Partbook

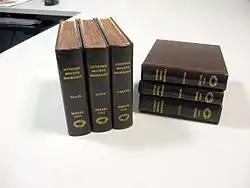
Drexel 4180–4185, a set of six manuscript partbooks belonging to the Music Division of the New York Public Library

A partbook is a format for printing or copying music in which each book contains the part for a single voice or instrument, especially popular during the Renaissance and Baroque. This format contrasts with the large choirbook, which included all of the voice parts and could be shared by an entire choir. The choirbook still followed the convention to notate the parts separately, but within a double page, likewise part books were arranged that they show the one extract of the composition on the same page.